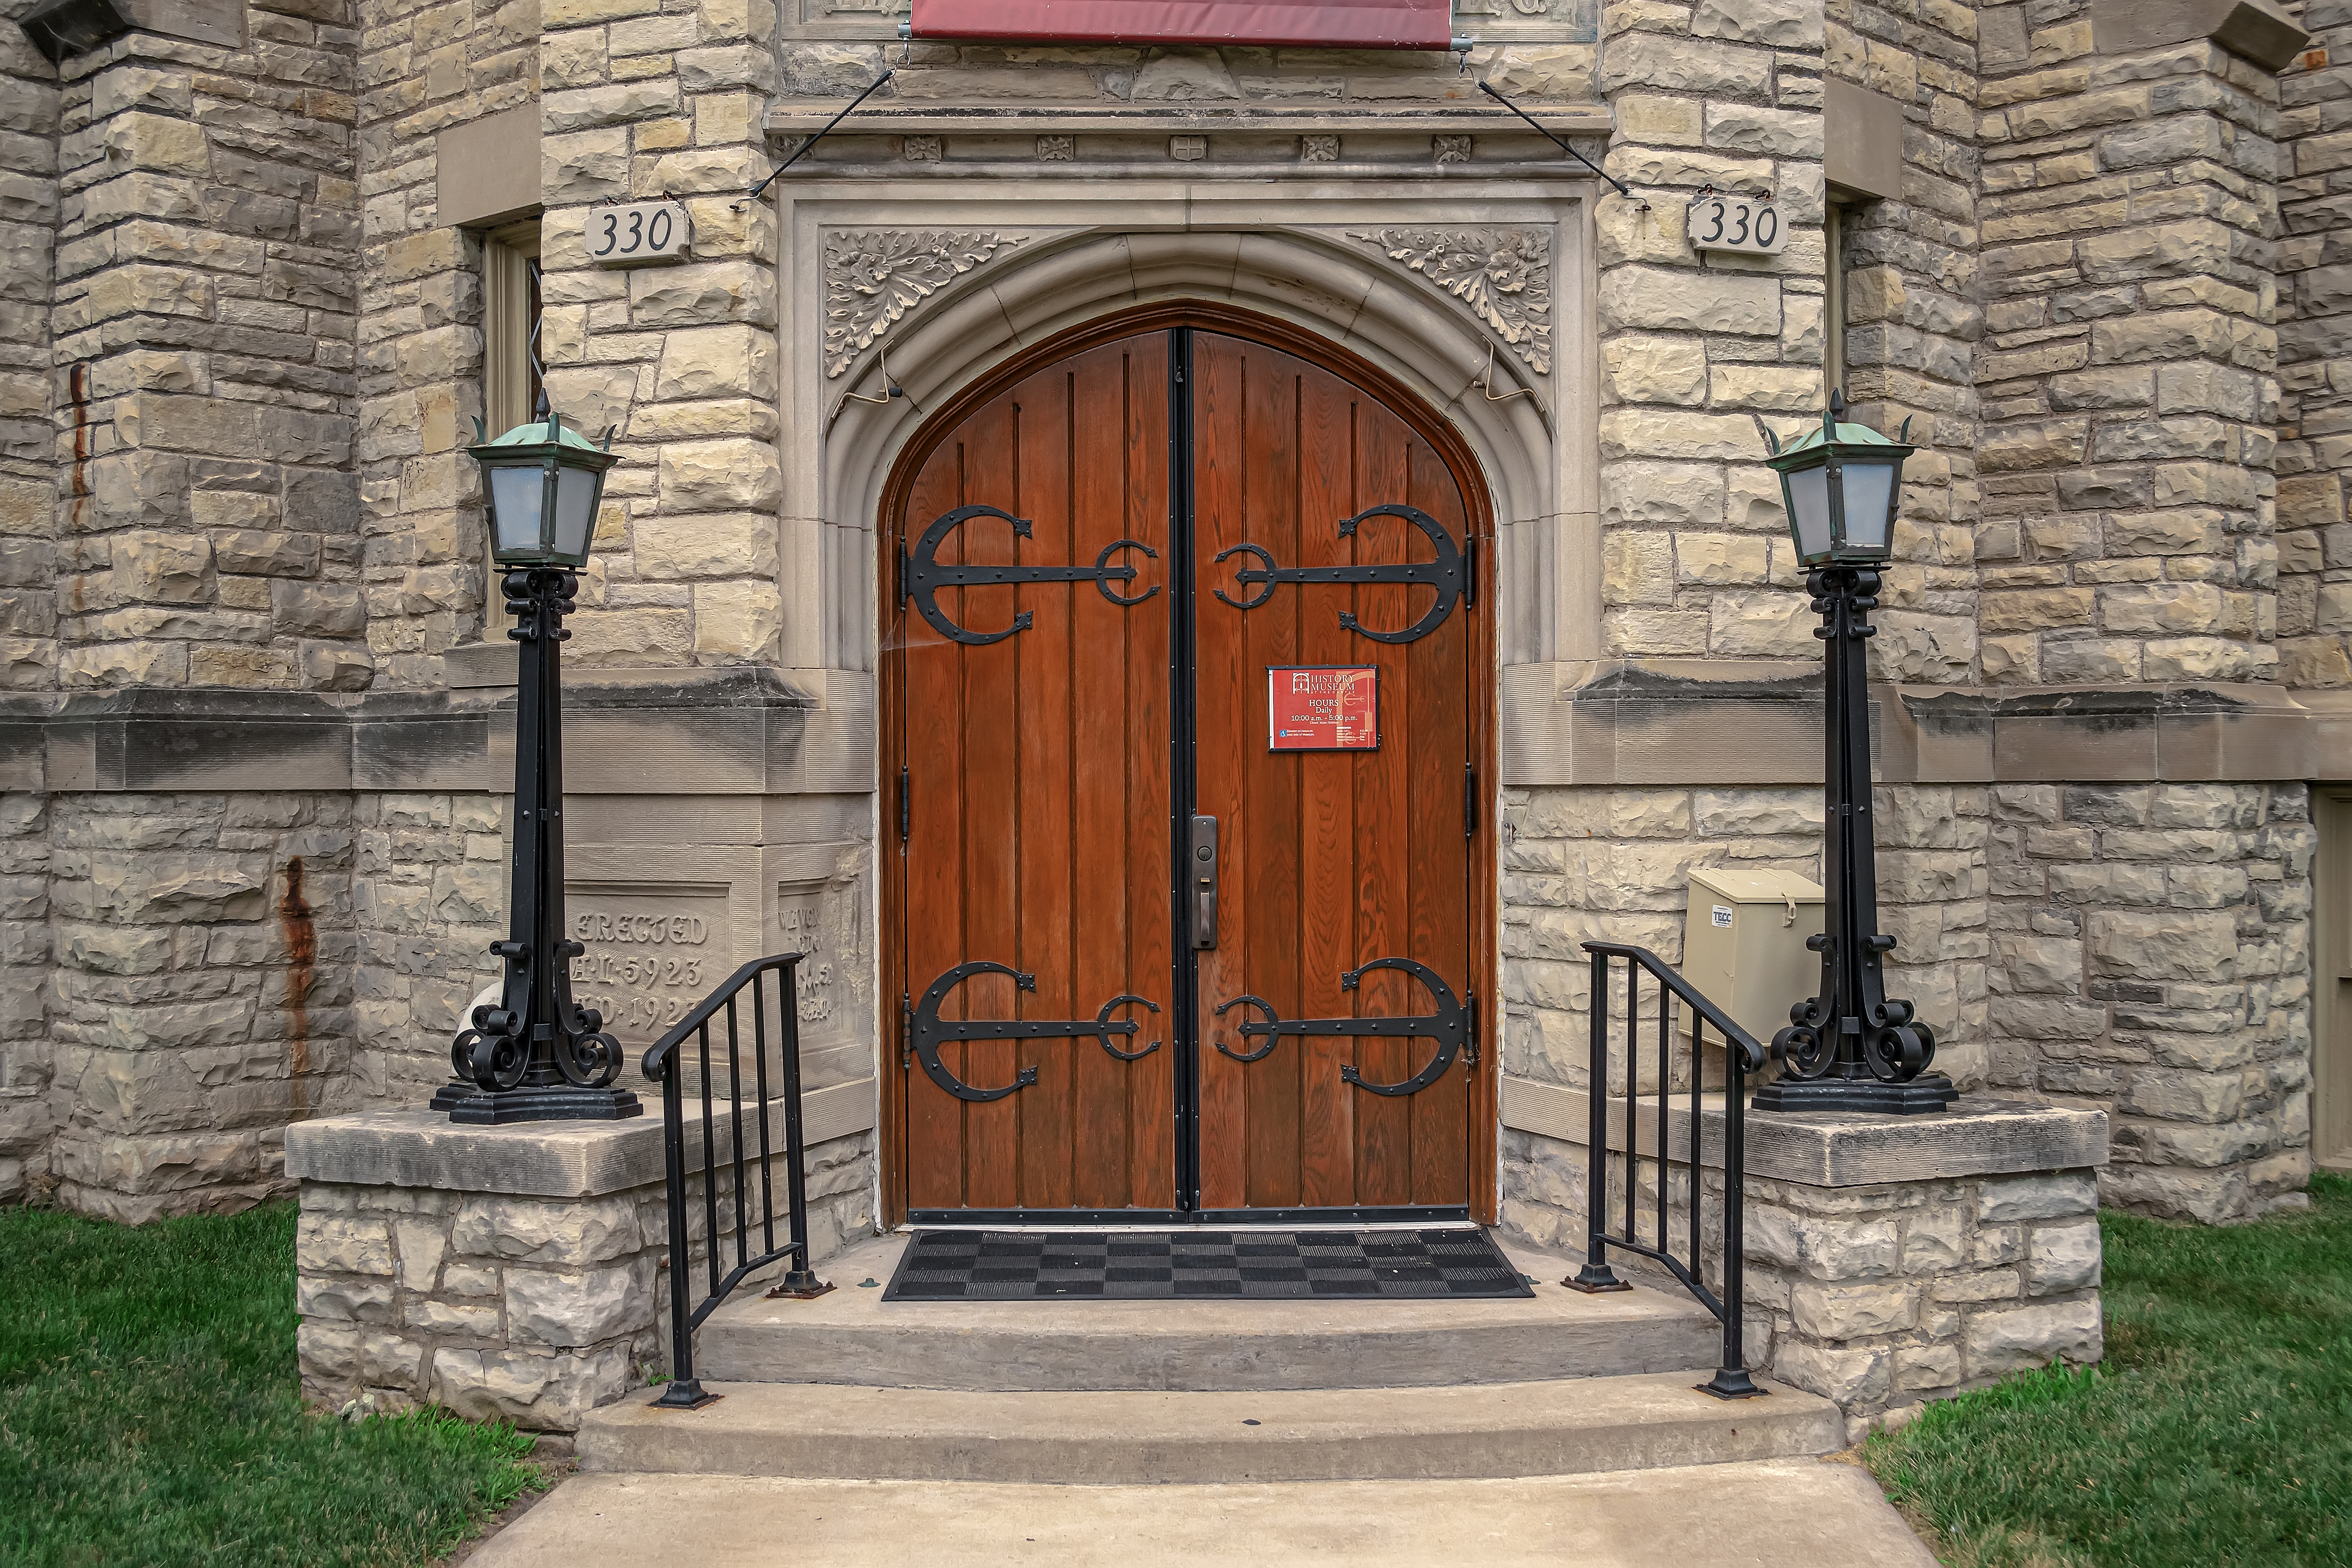
appleton, geotagged, united states, usa, wisconsin, 330 East College Avenue Appleton, a6500, adventure, American City, appleton wi, Appleton WIS, appleton wisconsin, ATW, brick building, building, building facade, castle, city, city streets, door, doors, doorway, downtown, entrance, Historic Downtown Appleton, History Museum At The Castle, lamp posts, midwest, museum, north america, Outagamie County, Outagamie County WI, Outagamie County Wisconsin, Photo Walk, Post Top Lights, sightseeing, sony, SONY a6500, SONY Alpha 6500, sony mirrorless, SONY Photography, stairs, The History Museum At The Castle, tourism, tourist attraction, Tourist Photos, travel, Travel Blog Photo, Travel Photo, travel photography, Traveling Adventures, united states of america, Urban Adventure, Urban Hiking, wandering, wi, Wisconsin City, Wisconsin Photos, Wisconsin Tourism, Wisconsin Travel, wooden doors, structure, world travel, arch, property, architecture, brickwork, wall, iron, gate, house, brick, facade, estate, home, stone wall, tree, real estate, window, home door, wood, medieval architecture, symmetry, residential area, metal